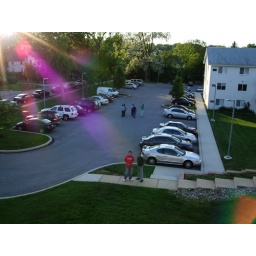
Kiran &amp;amp; Viggu at the car park. This snap from our balcony in 2nd floor